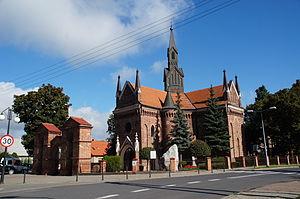
Konin est une ville de la voïvodie de Grande-Pologne, dans le centre-ouest de la Pologne. Elle est le chef-lieu du powiat de Konin, même si elle ne fait pas partie de son territoire.